Phoenix in Obsidian

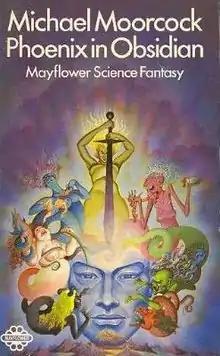
Cover of the first edition

Phoenix in Obsidian (published in the US as: The Silver Warriors) is a science fantasy novel by Michael Moorcock. First published in 1970, it is the second book in a series that follows the adventures of the Eternal Champion as he is flung from one existence to another. The first book in the series, "The Eternal Champion", told the story of John Daker, an average 20th-century man who suddenly found himself incarnated as Erekosë, a legendary hero of Earth in the distant past (or distant future). He had been called to lead humanity against its Eldren foes, but ended up taking the Eldren's side. "Phoenix in Obsidian" continues the story, which is concluded in "The Dragon in the Sword". The trilogy is part of a larger cycle about the Eternal Champion as defender of the Multiverse.